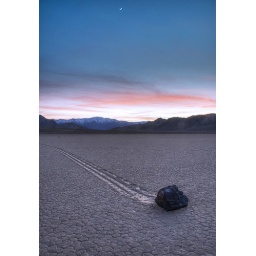
Moving rock with a new Moon in the sky